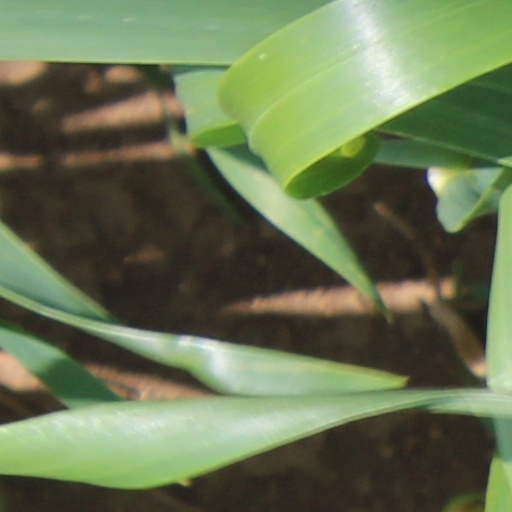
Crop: wheat